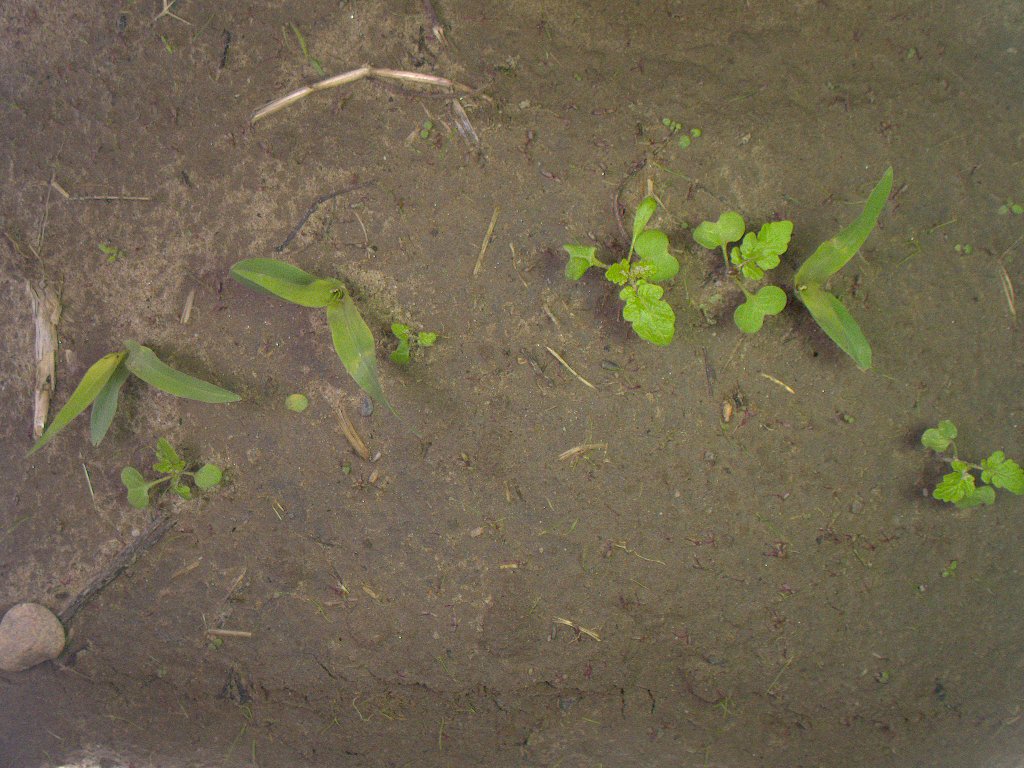
Crop: maize
Objects: maize, maize, maize, stem_maize, stem_maize, stem_maize